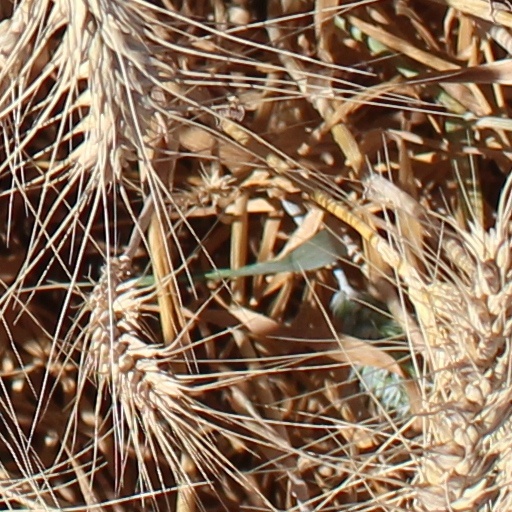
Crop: wheat